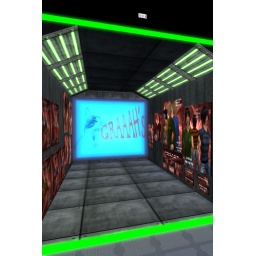
graaah's, one of the new shops open in the building across the street from inferno.